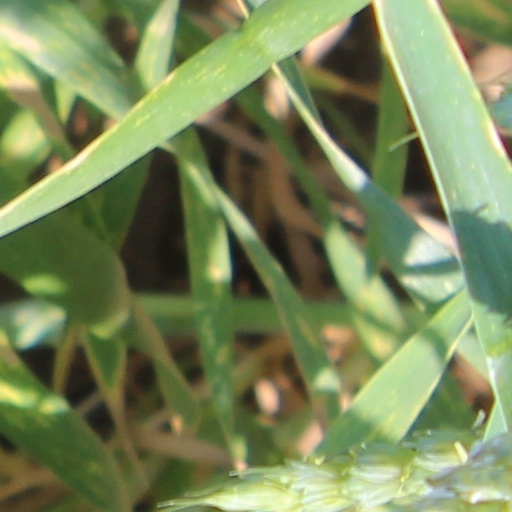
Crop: wheat